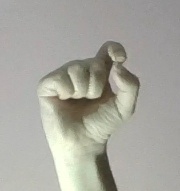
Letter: fa